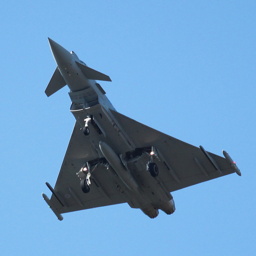
A fighter jet in the air with its wheels out.
The rocket launcher zooms up towards the outer atmosphere before releasing the rocket.
A picture of the big blue sky with a jet flying in it.
The underside view of a fighter plane showing the missile and landing gear.
A fighter jet with landing gear engaged is flying through the air.